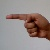
The image shows a hand gesture representing the letter 'G' in Indian Sign Language.